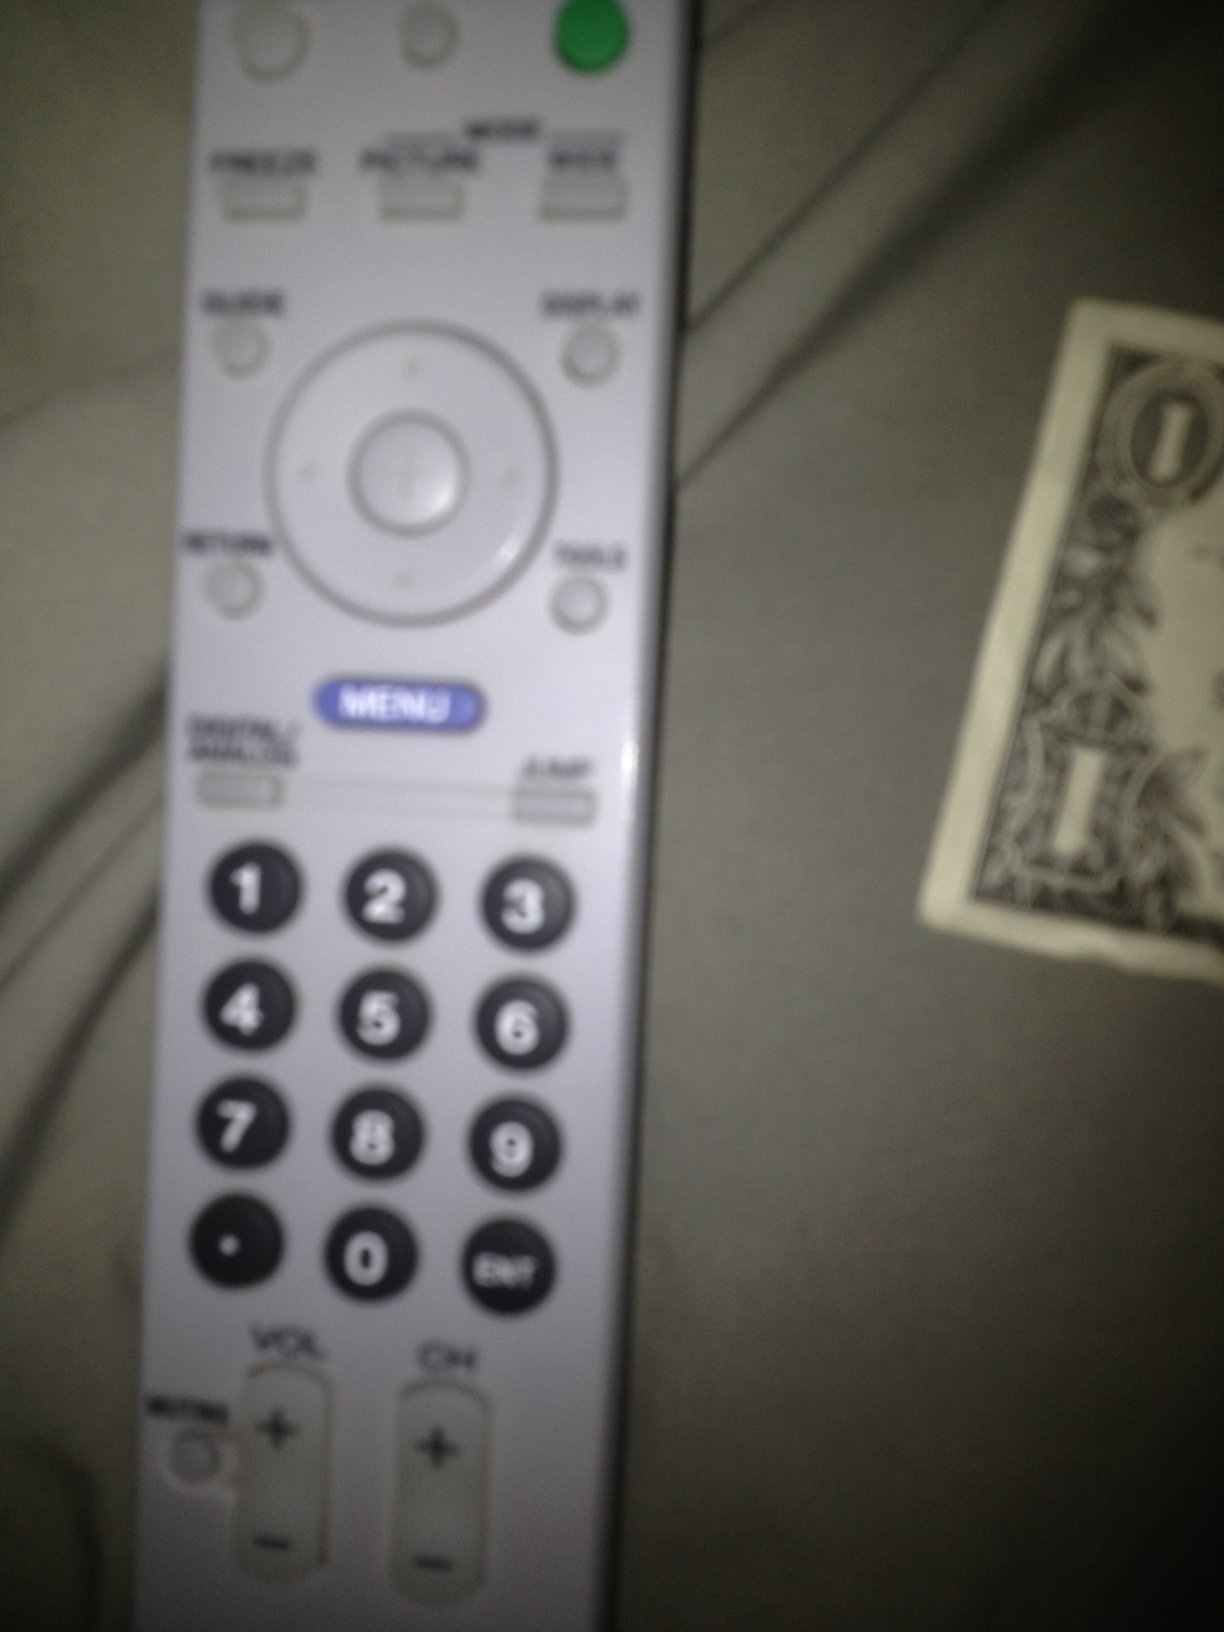Question: Is this a remote?
Answer: yes